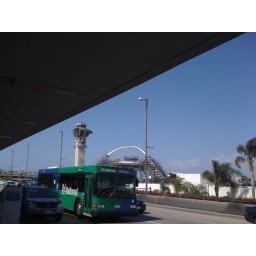
Landed in sunny California and cleared customs. Waiting for the last plane to take us home